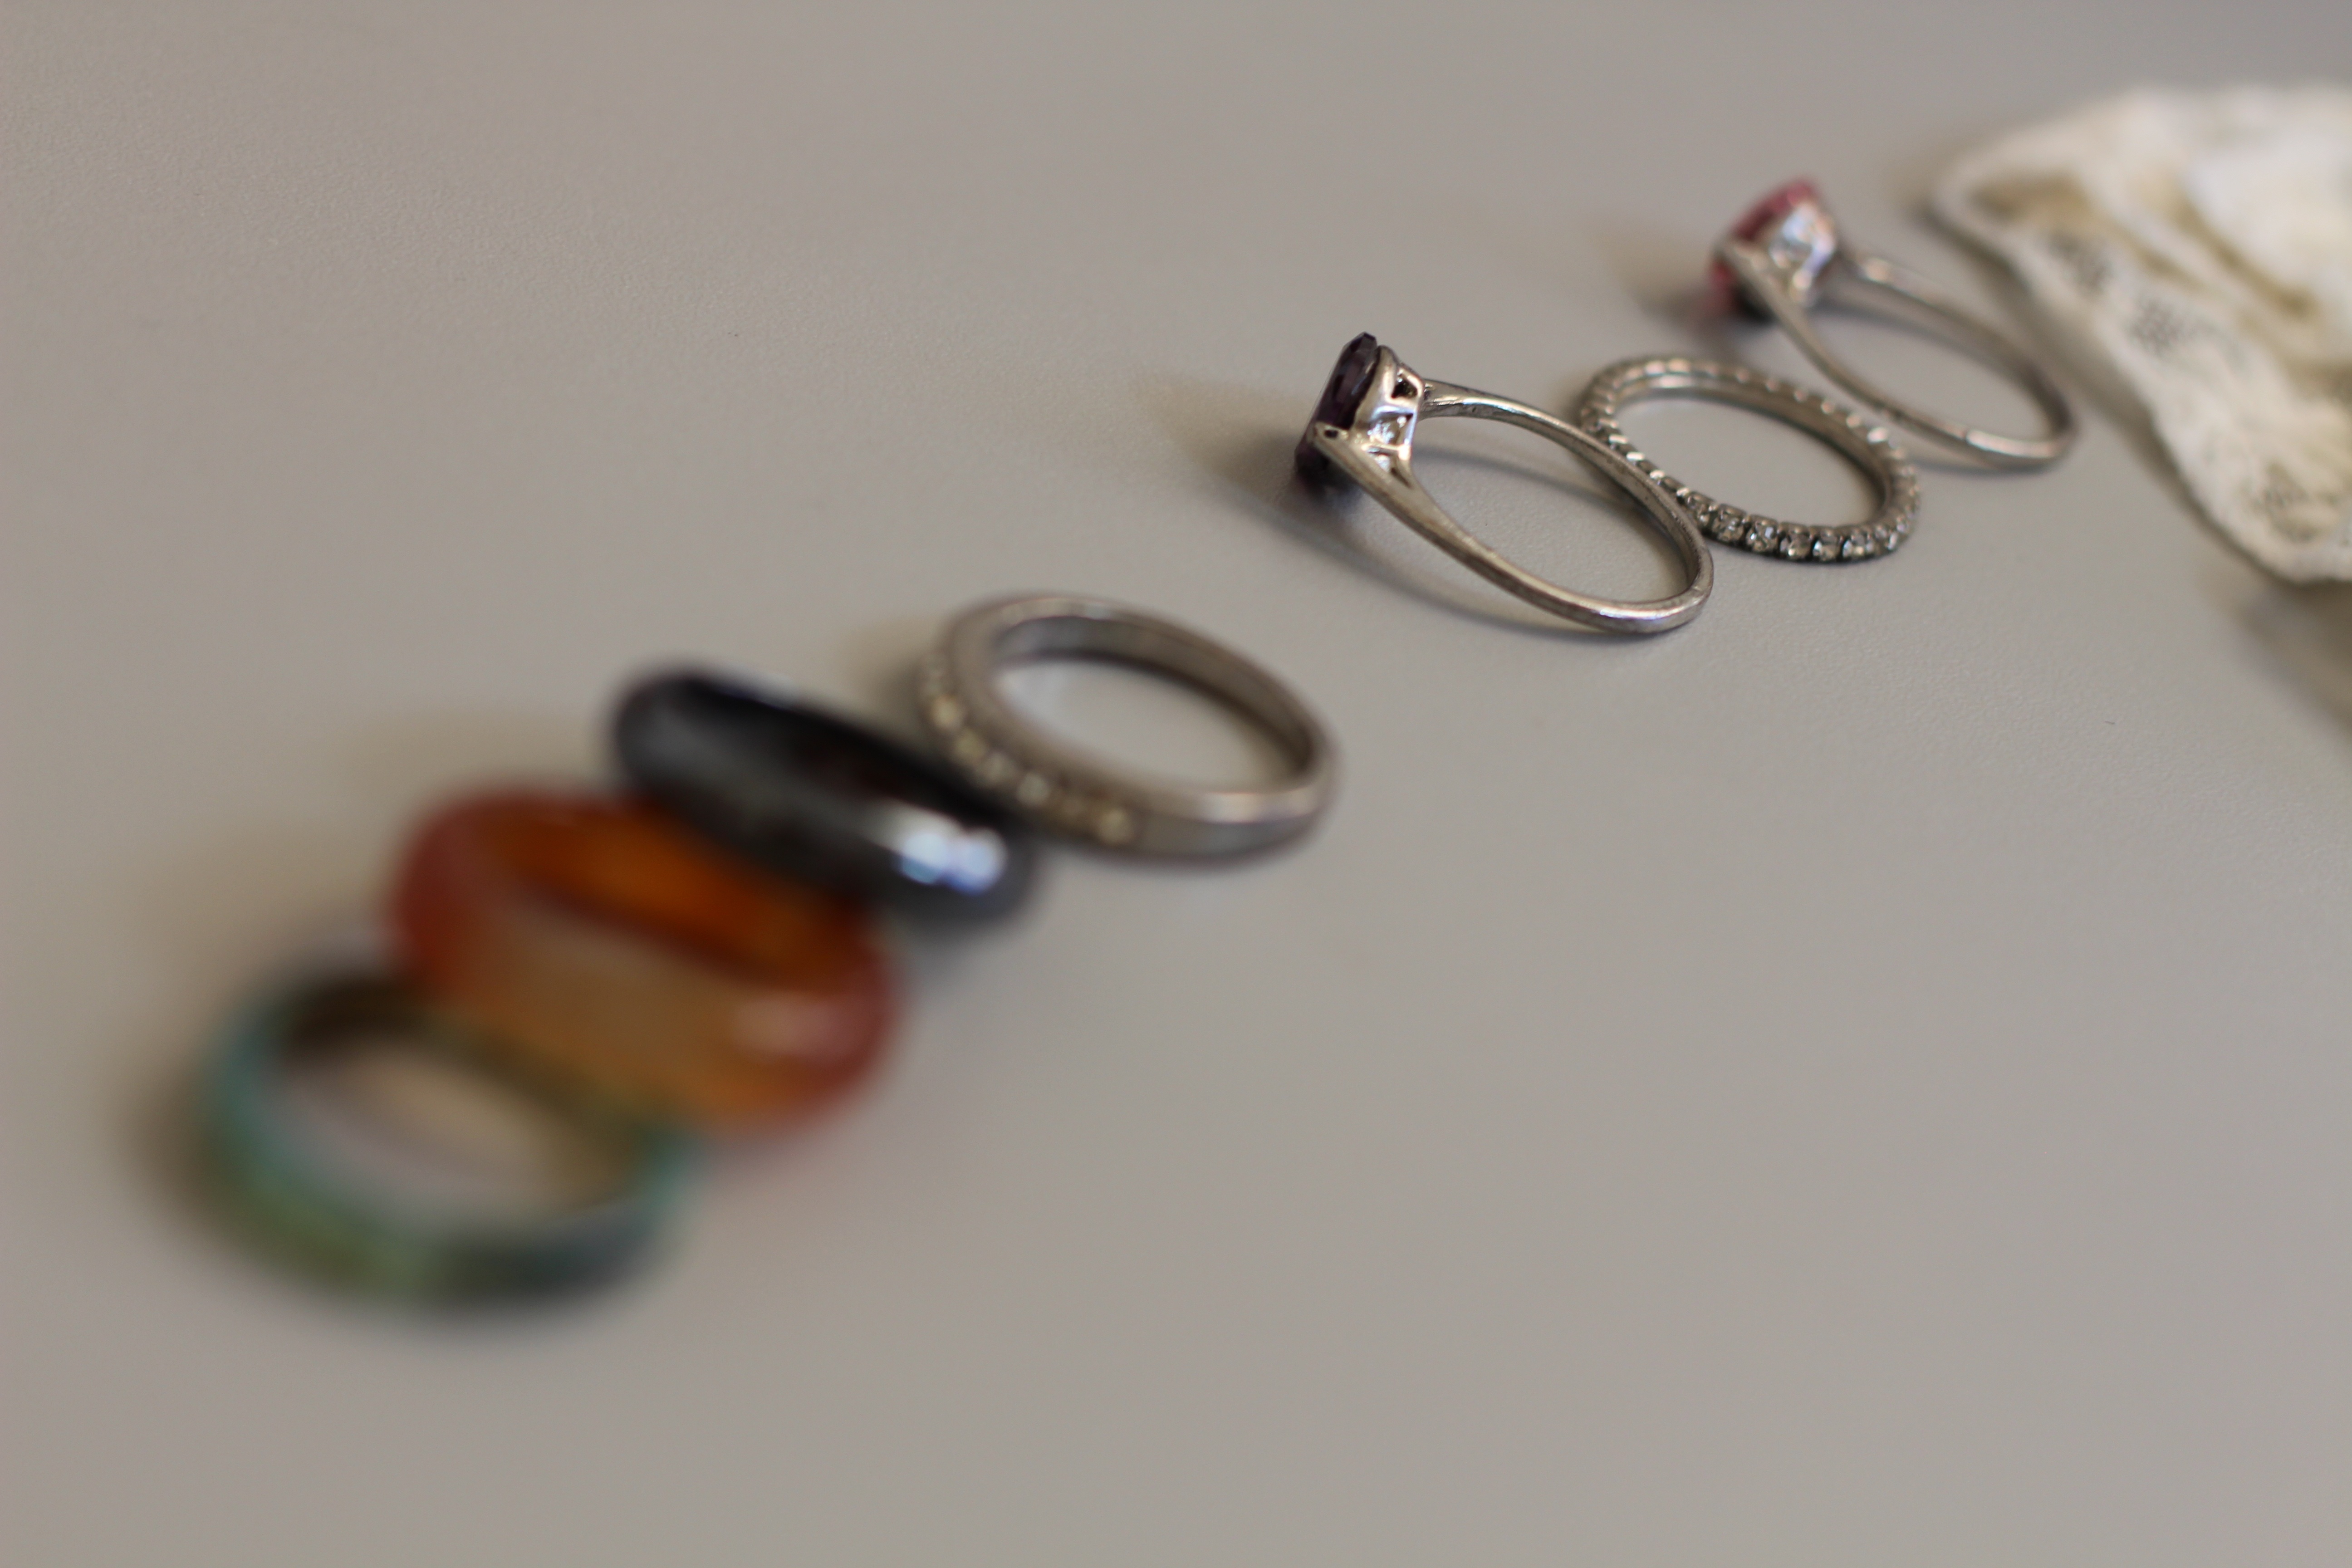
hand, woman, ring, finger, ear, colorful, bead, flowers, mustache, jewellery, art, gold, silver, earrings, organ, crus, fashion accessory